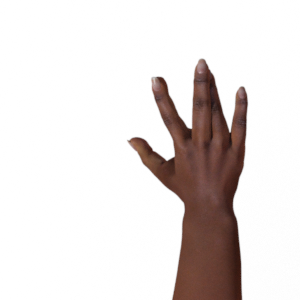
Label: paper